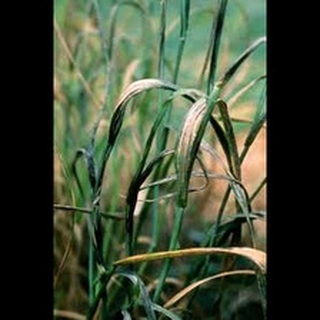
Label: wheat_smut